FLATZ Museum

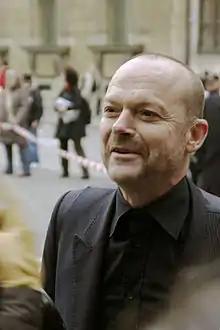
Wolfgang Flatz

The museum dates back to an oeuvre donation to the city of Dornbirn by , also known as FLATZ, an action artist. The opening took place in 2009 by the former "documenta" director Jan Hoet.